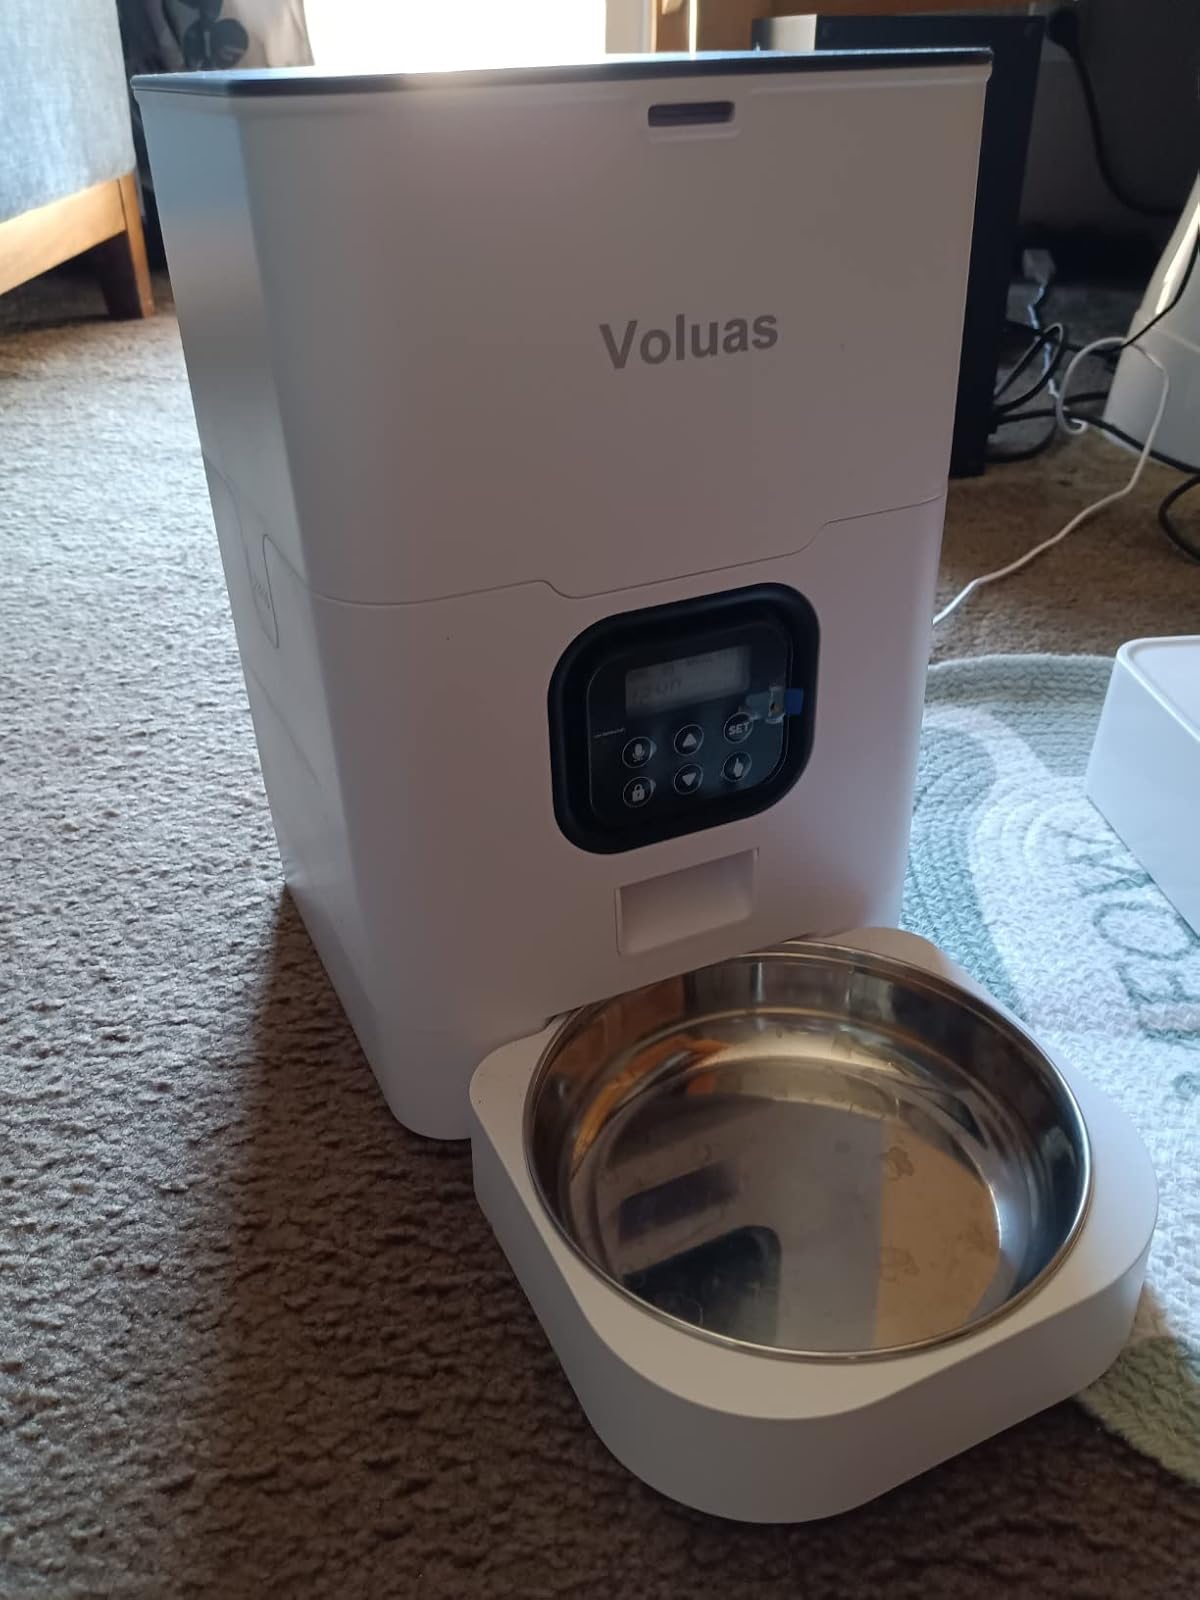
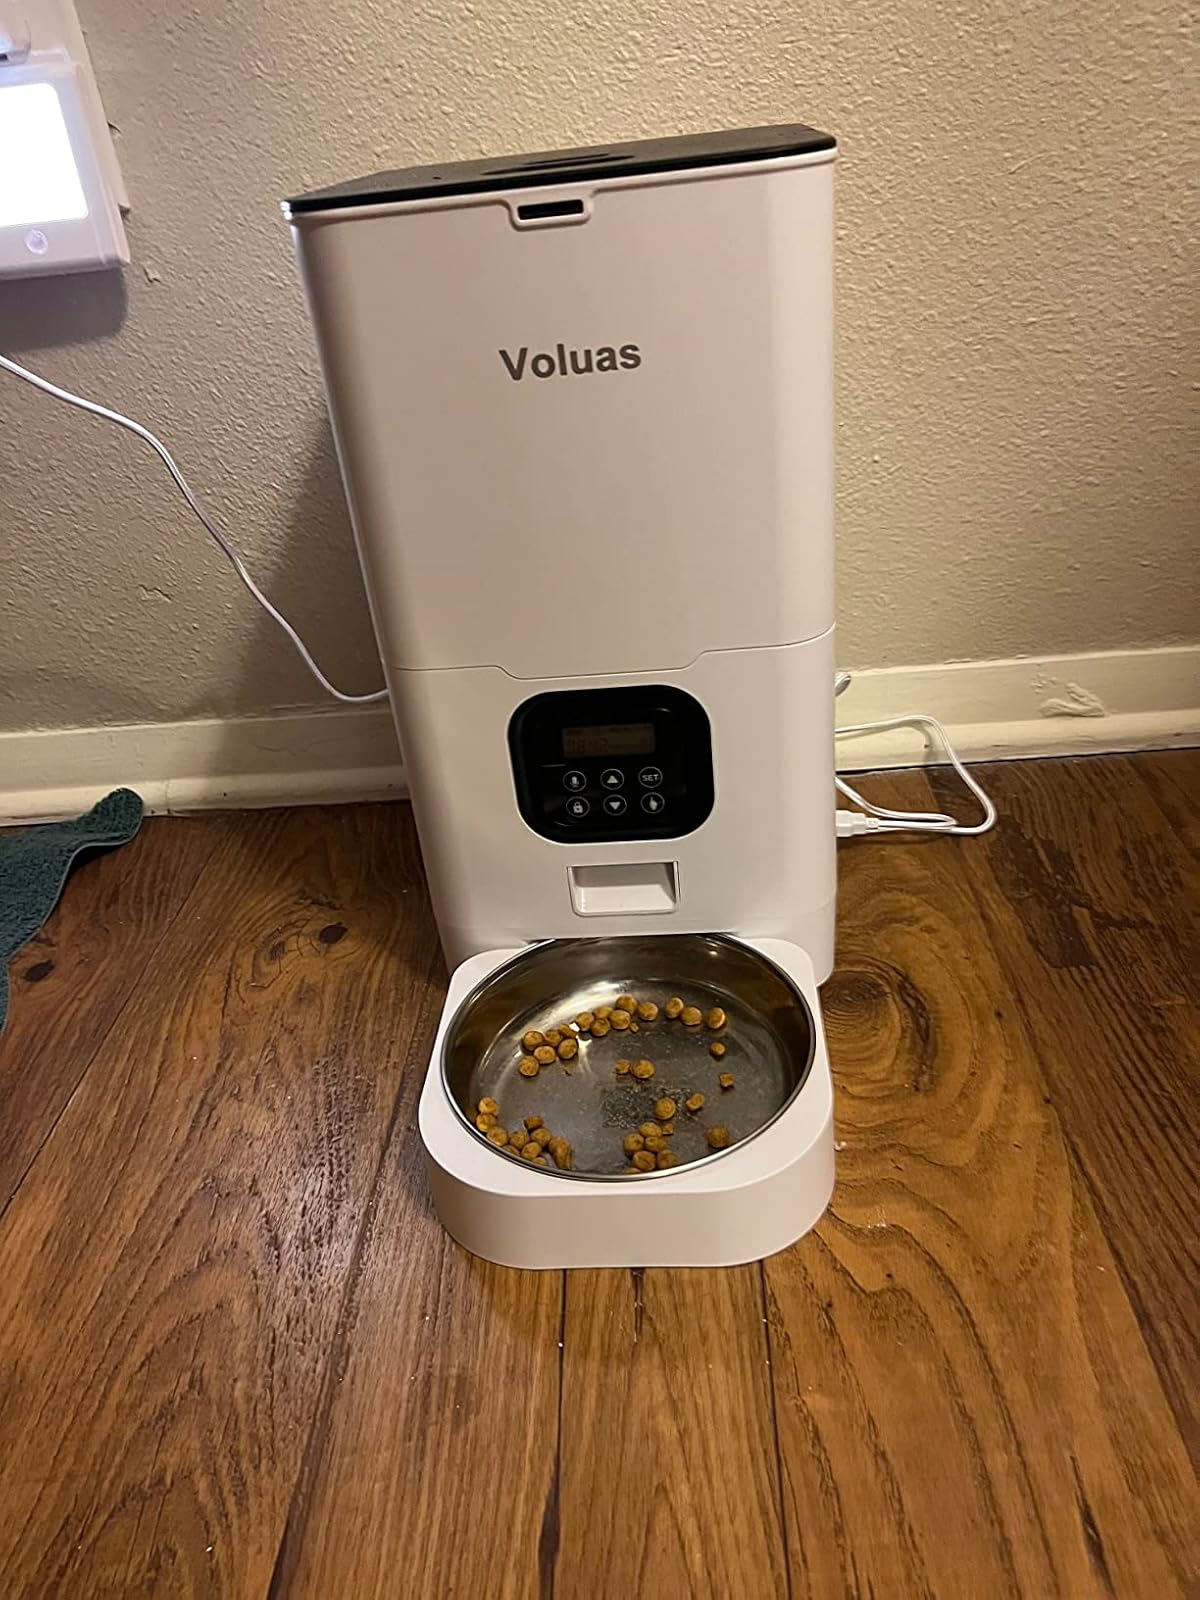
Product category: items_feeder
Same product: yes